Mason, Michigan

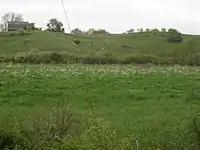
A part of the Mason Esker

Mason sits upon the Mason Esker, which is one of the longest eskers in the western hemisphere.